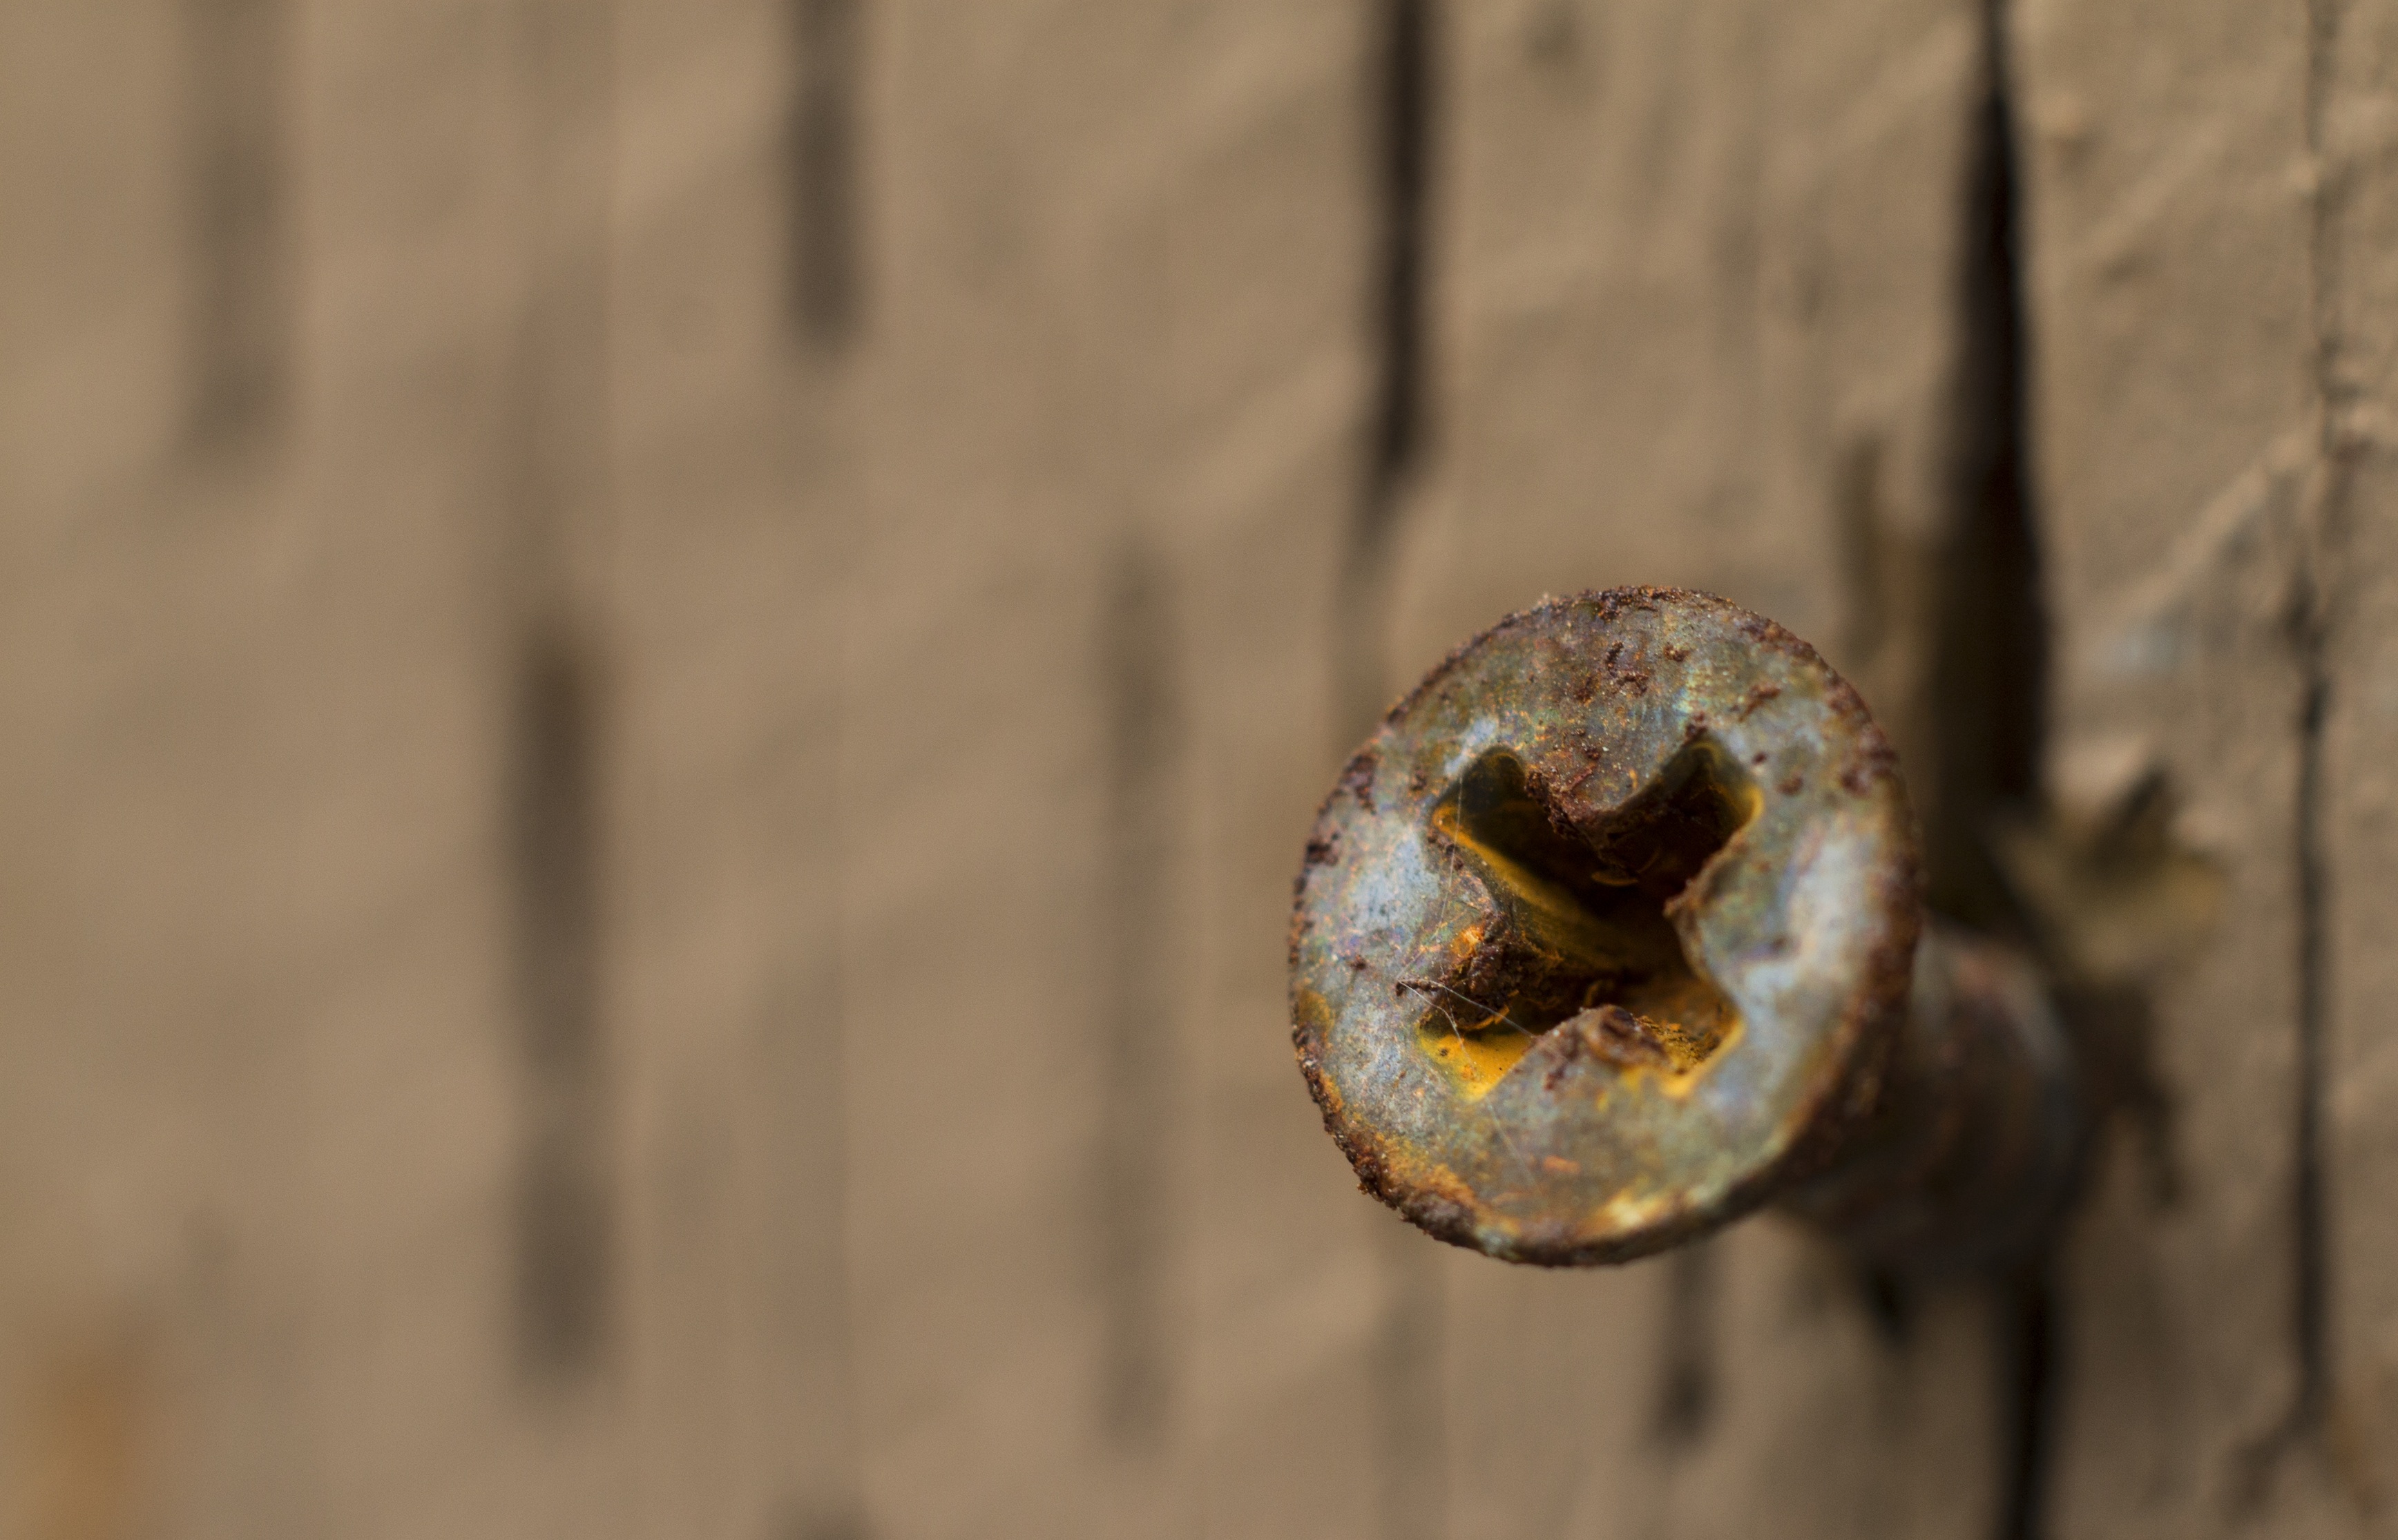
branch, wood, photography, texture, leaf, flower, steel, macro, metal, brown, dirty, nail, erosion, weathered, screw, close up, background, rusty, wooden, damaged, metallic, aged, corrosion, macro photography